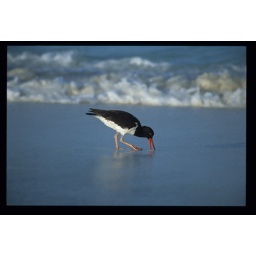
bird digging in sand beach